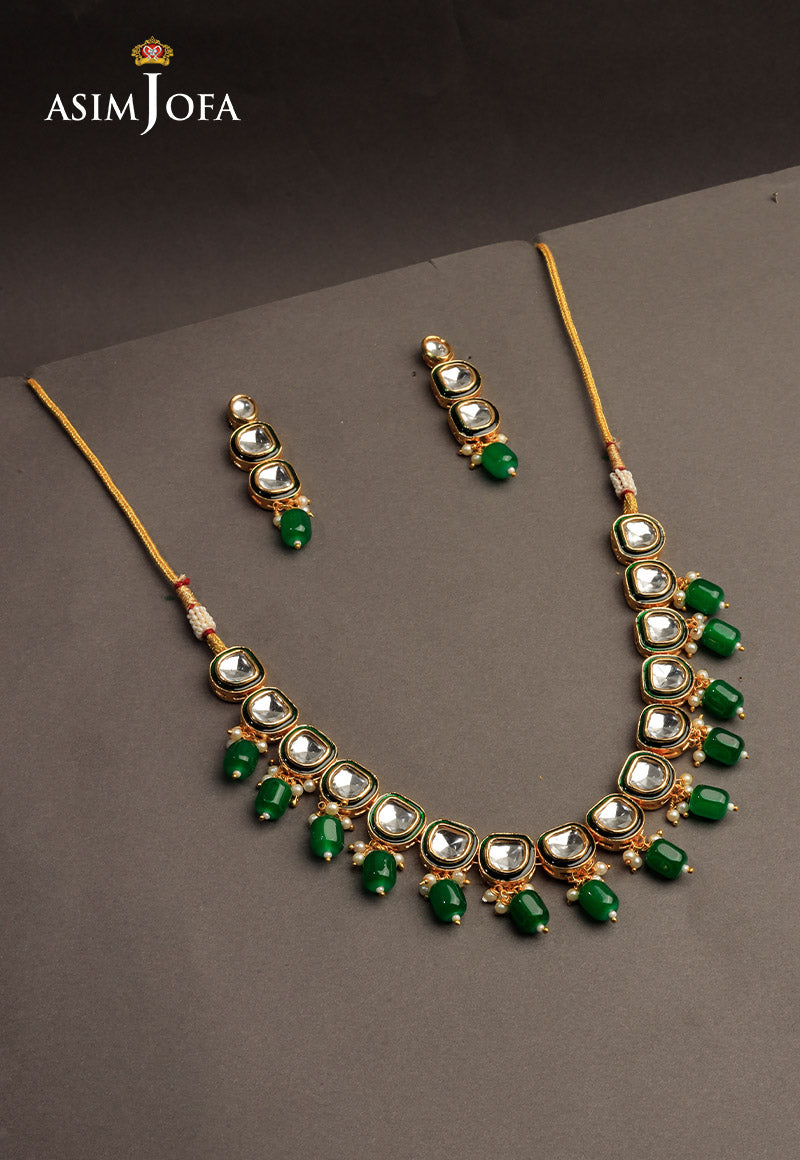
green kundan necklace